Parktown mansions

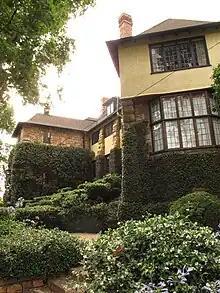
Glenshiels

Built for Sir William and Lady Isobel Dalrymple, they were famous for the lavish parties that they threw at their Westcliff home, Glenshiel. It was one of the first Johannesburg homes to have a swimming pool and tennis courts. In 1941 after Sir William's death the property was divided in two. The portion on which the home and stables stood was bought by a Major Gordon Haggie and the rest now forms the grounds of many newer homes and the Westcliff Hotel. Major Haggie immediately lent the house to the Order of St. John and it ran as a convalescence ward for wartime amputees until 1946. In 1950 Haggie had the stables converted into a home in which his family live to this day and loaned the house to the Order of St. John indefinitely. It now forms their main offices in Johannesburg.